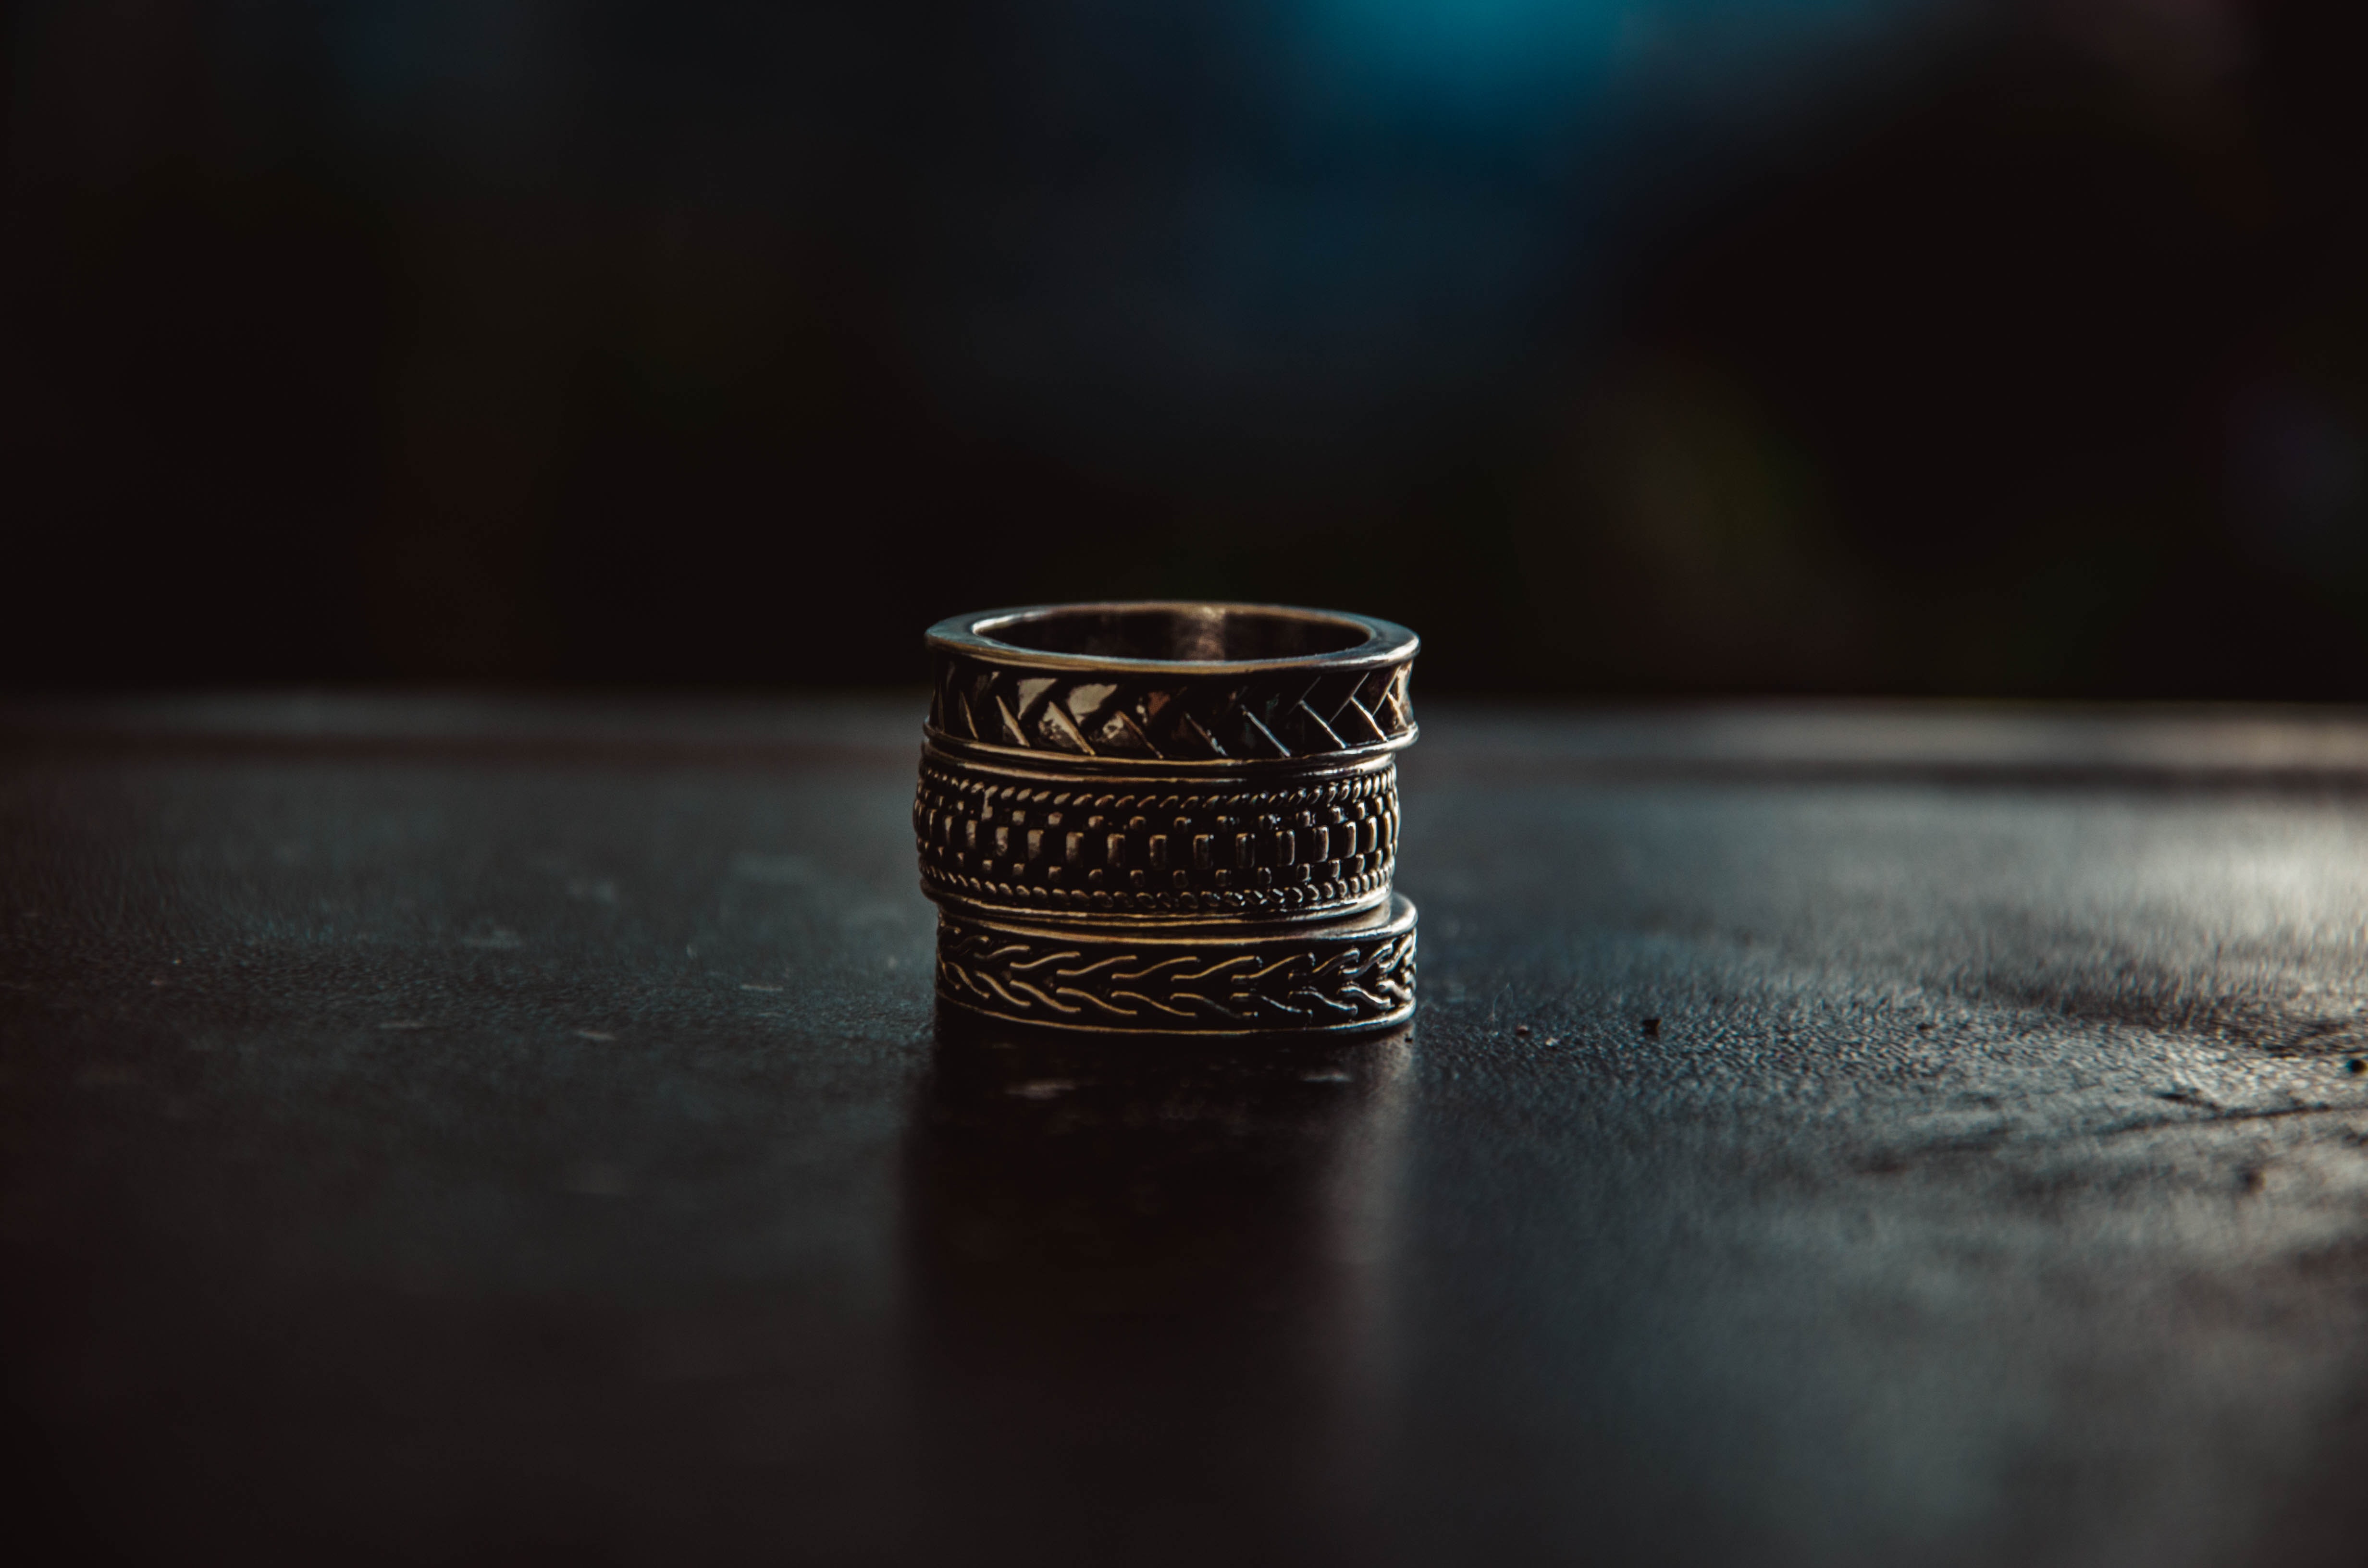
still life photography, light, darkness, photography, still life, table, macro photography, cup, wood, cloud, night, reflection, glass, games, metal, tableware